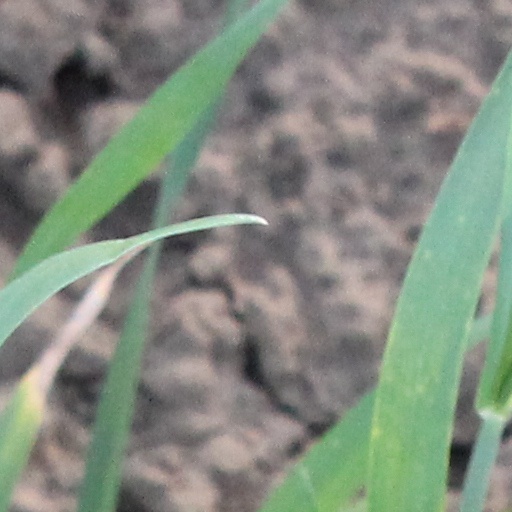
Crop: wheat